Molly Kearney

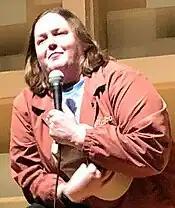
Kearney in 2023

Molly Kearney (born May 2, 1992) is an American stand-up comedian and actor. In 2022, Kearney was hired to join the cast of the NBC sketch comedy series "Saturday Night Live" as a featured player for the show's 48th season, making their debut alongside Marcello Hernández, Michael Longfellow, and Devon Walker. Kearney left the show in 2024 after its 49th season.